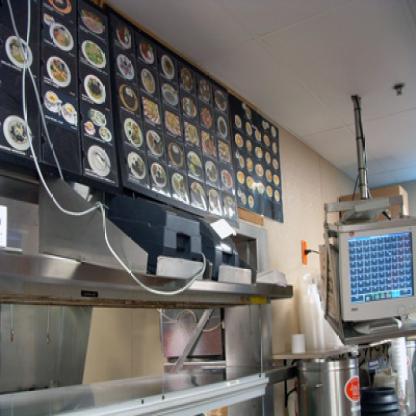
Scene: Indoor